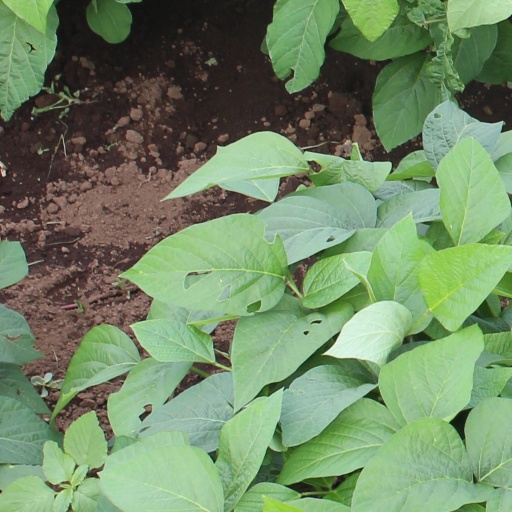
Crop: soybean